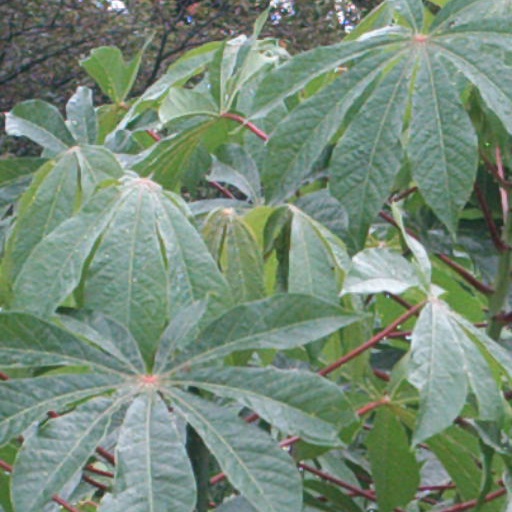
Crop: cassava